History of underwater diving

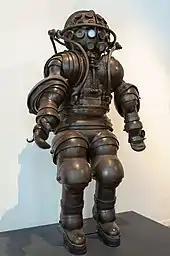
ADS, built by Carmagnolle brothers in 1882, was the first anthropomorphic design.

The alternative concept, developed in roughly the same time frame was closed-circuit scuba. The body consumes and metabolises only a part of the oxygen in the inhaled air at the surface, and an even smaller fraction when the breathing gas is compressed as it is in ambient pressure systems underwater. A rebreather recycles the used breathing gas, while constantly replenishing it from the supply so that the oxygen level does not get dangerously depleted. The apparatus also has to remove the exhaled carbon dioxide, as a buildup of CO levels would result in respiratory distress due to hypercapnia.